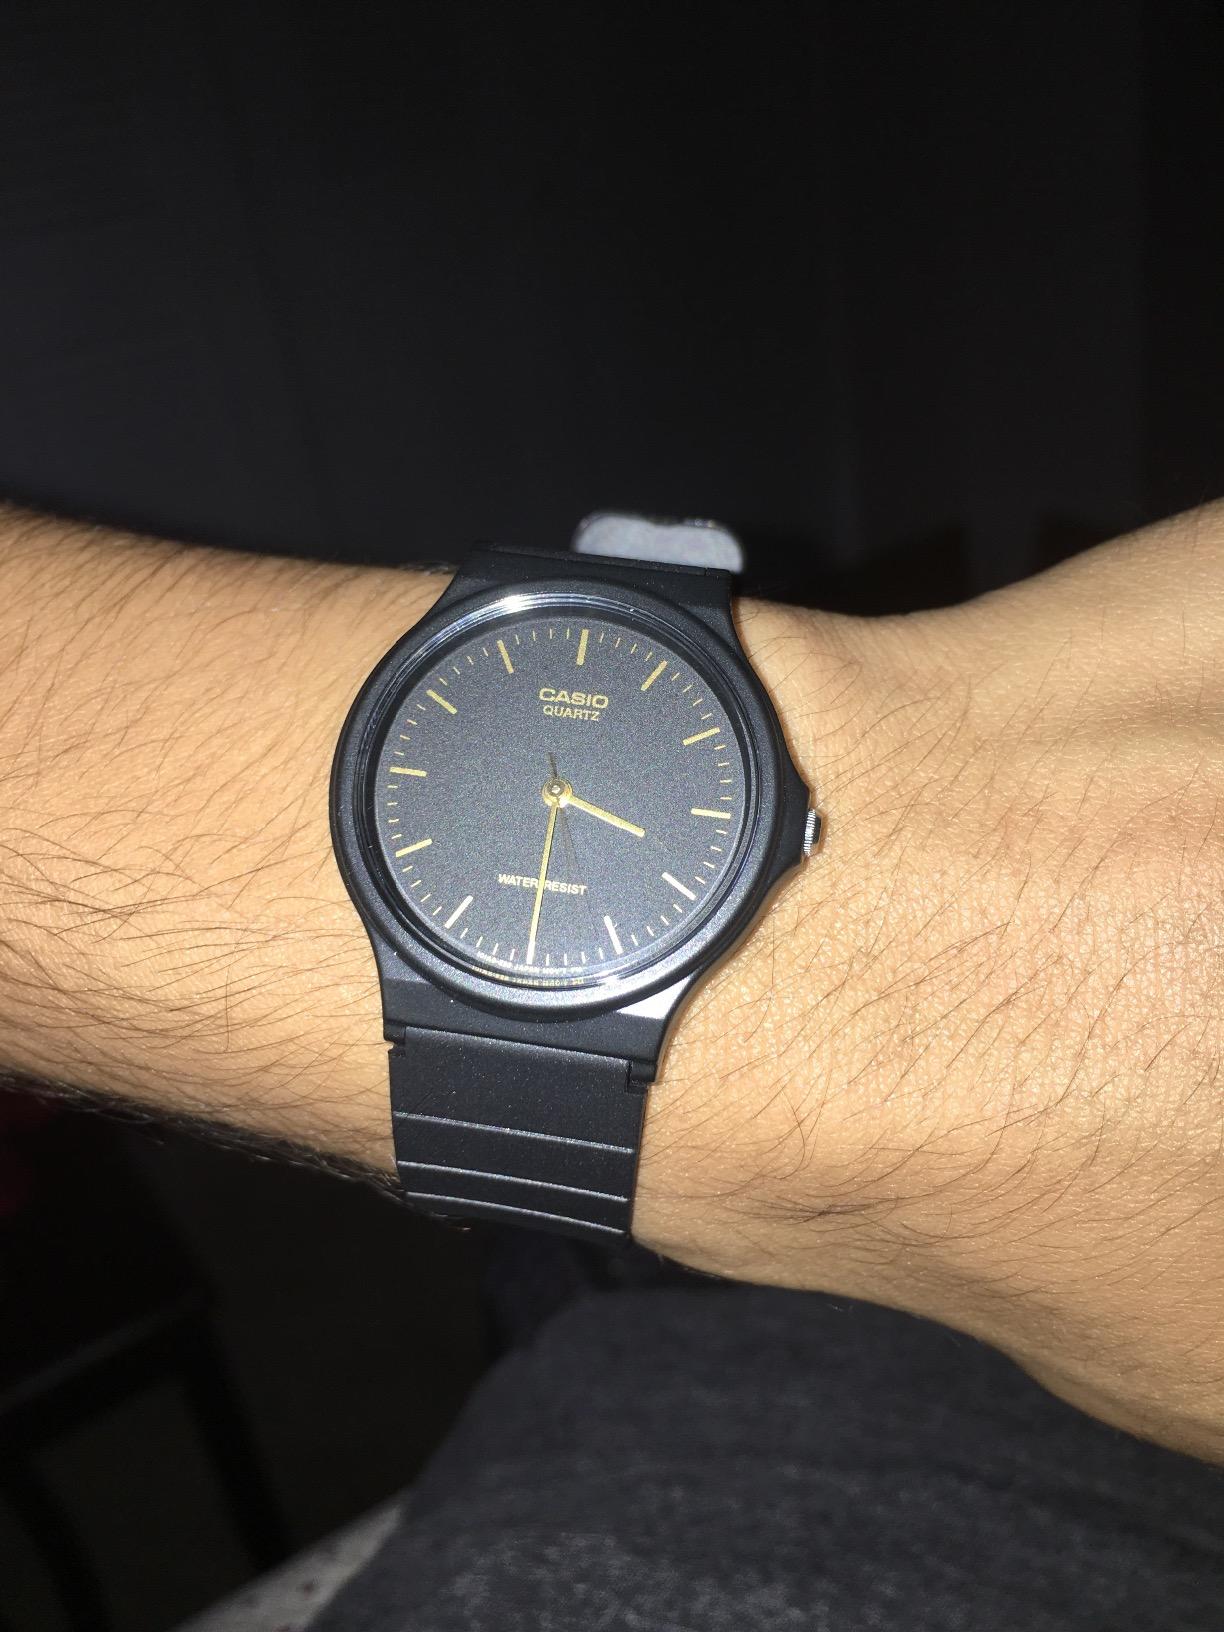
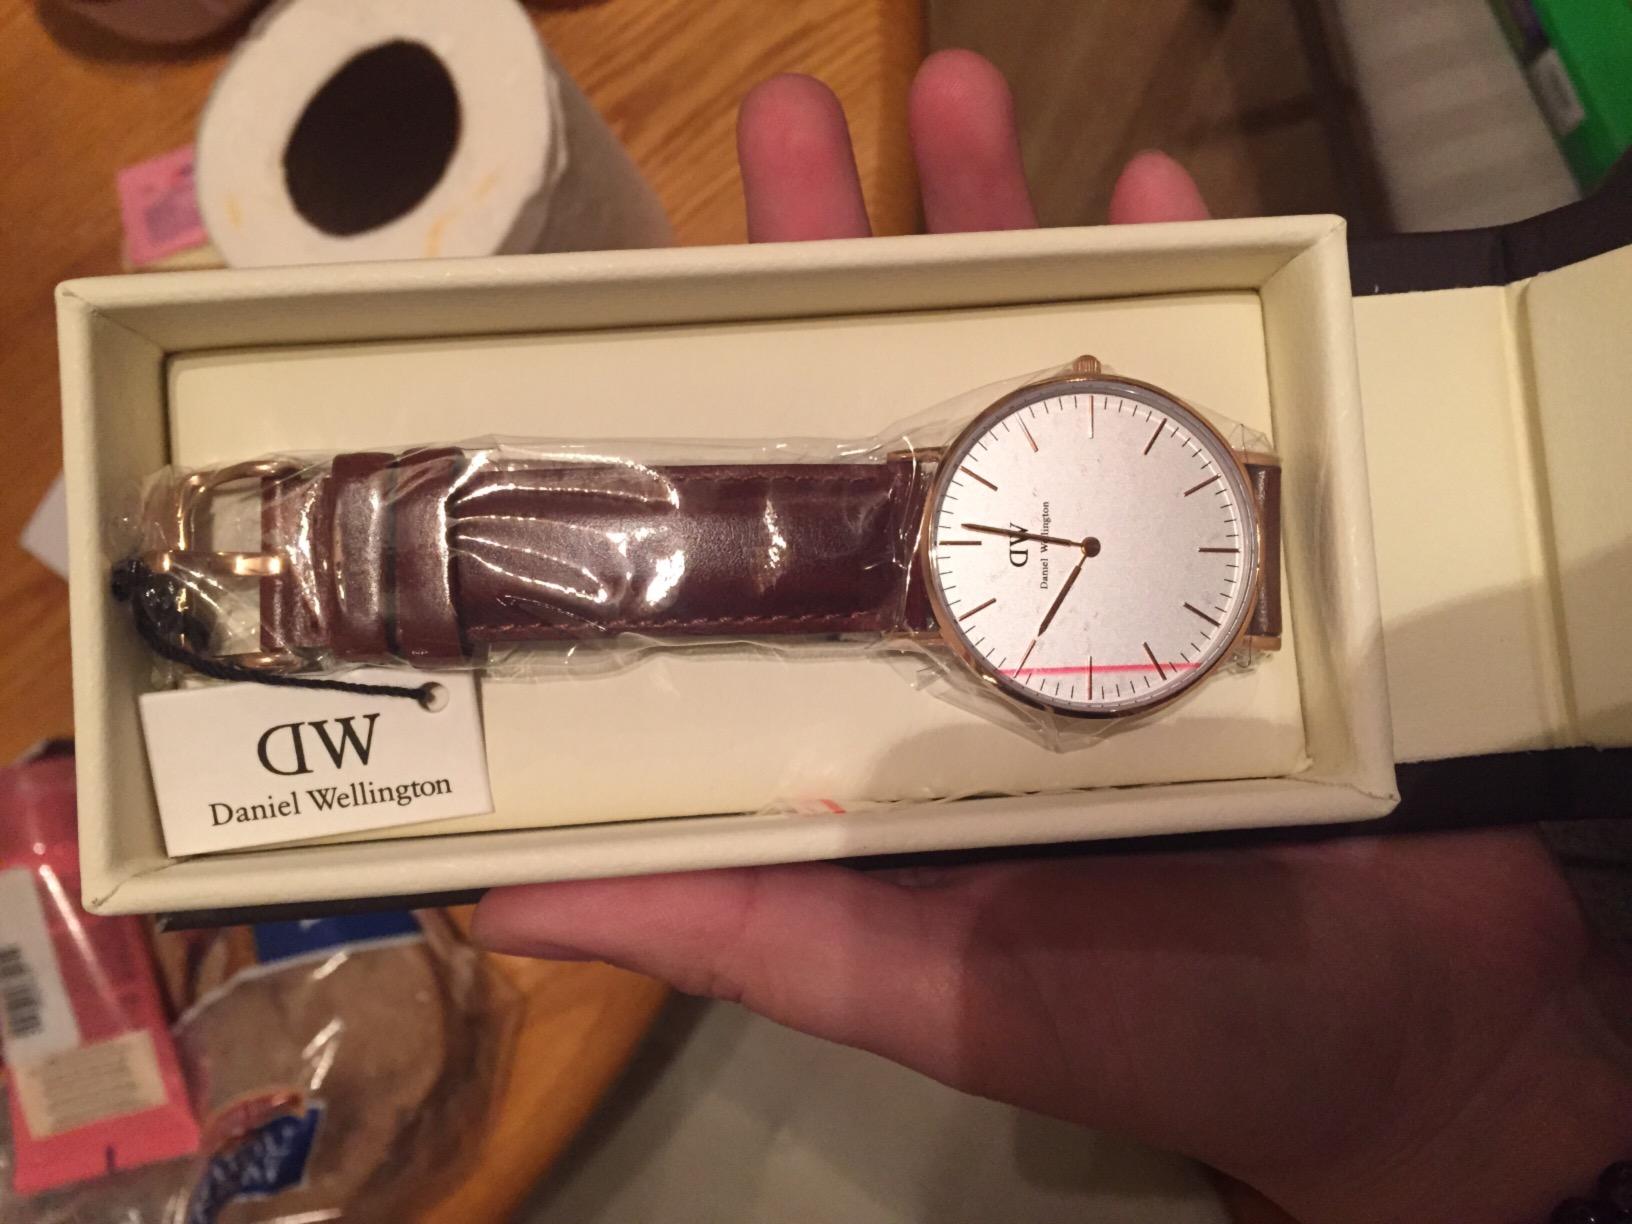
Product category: accessories_watch
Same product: no